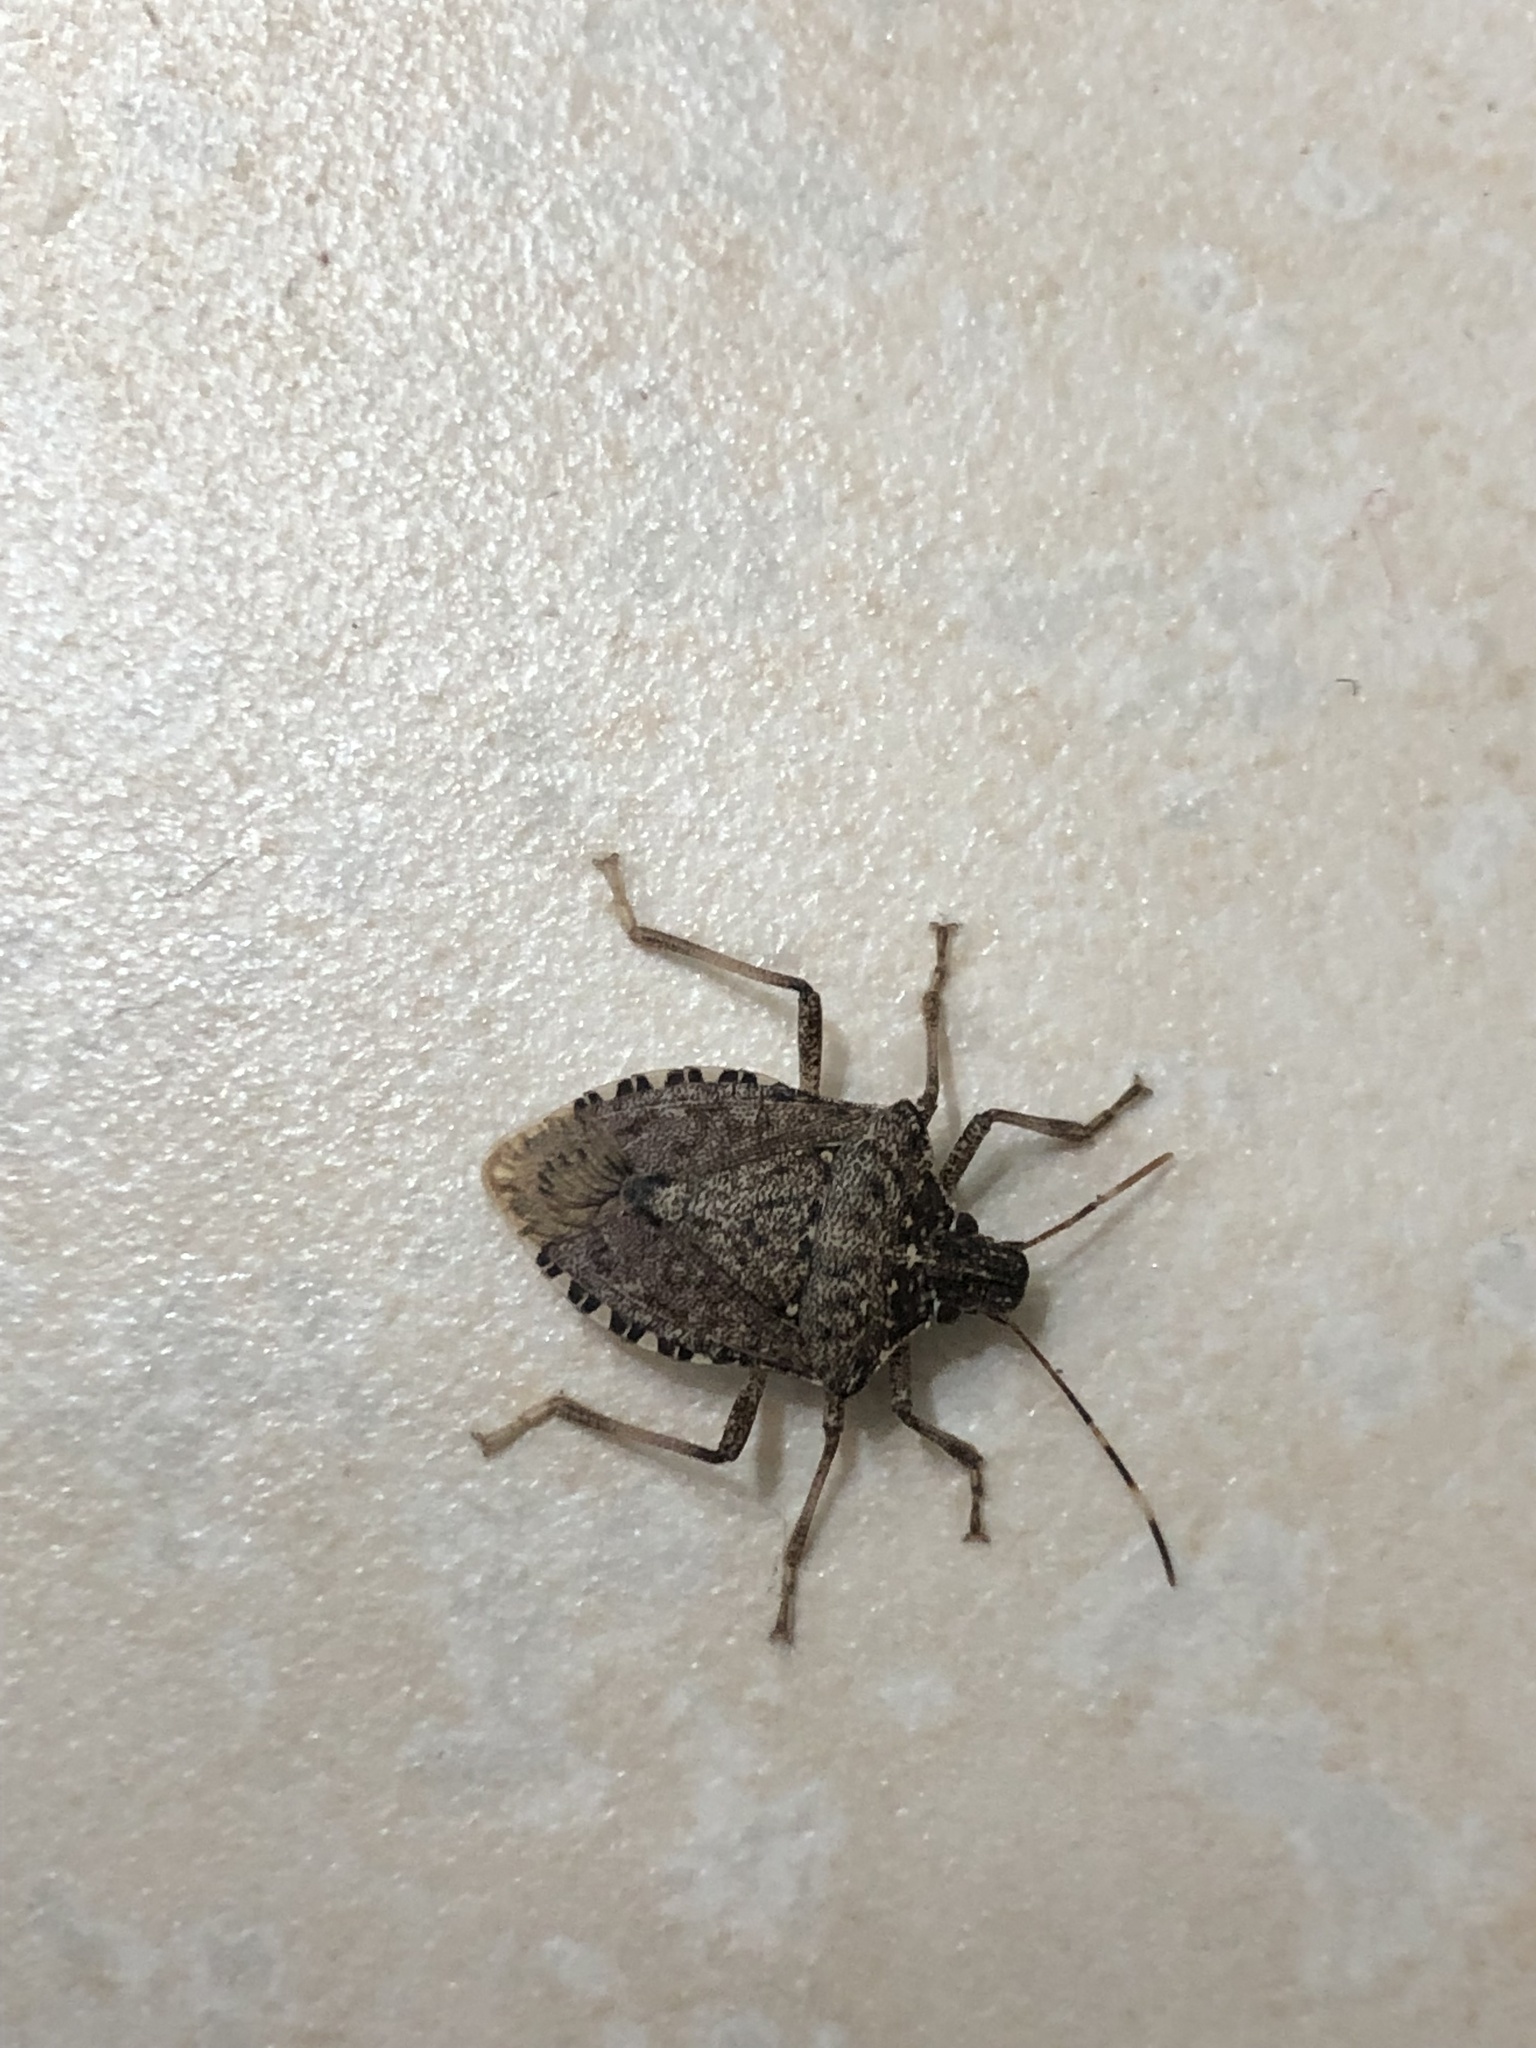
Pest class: stink_bug